Un rescate de huevitos

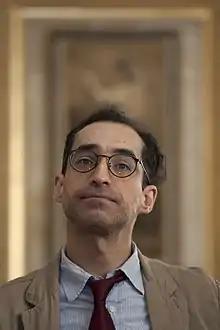
Bruno Bichir voiced Toto since "Una película de huevos".

The film utilized full computer-generated imagery animation for the second time, following "Un gallo con muchos huevos" with about an expected overall increase of fifteen percent of image quality up to the fifth installment, which was in development at the time. Like "Un gallo", while being produced in Mexico, the film is intended for an international outreach. "We wanted to make this film very international, without losing the Mexican identity. It has jokes and positive messages," said co-producer Ignacio Casares. The film has been in development during the COVID-19 pandemic in which many crew members, around 80 people, were working remotely from their homes. A total of 350 people from all departments have worked on the film, with an average worktime taking one month per minute.The subscription television service Sky alongside the national film fund of Mexico Eficine and food industries Grupo Herdez and Dulces Miguelito sponsored the film. The animation for the film was handled in Autodesk Maya, modelling in ZBrush and both compositing and render in Houdini.